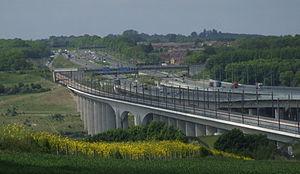
Le transport ferroviaire en Europe souffre de la concurrence de l'avion pour le trafic passager, et de la route pour le fret. C'est en Europe qu'ont été construites les premières voies ferrées.